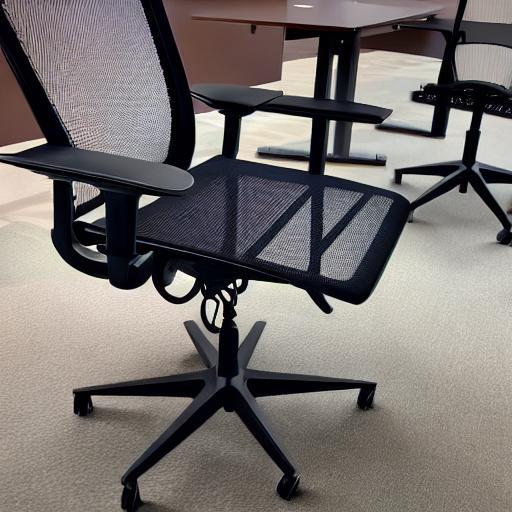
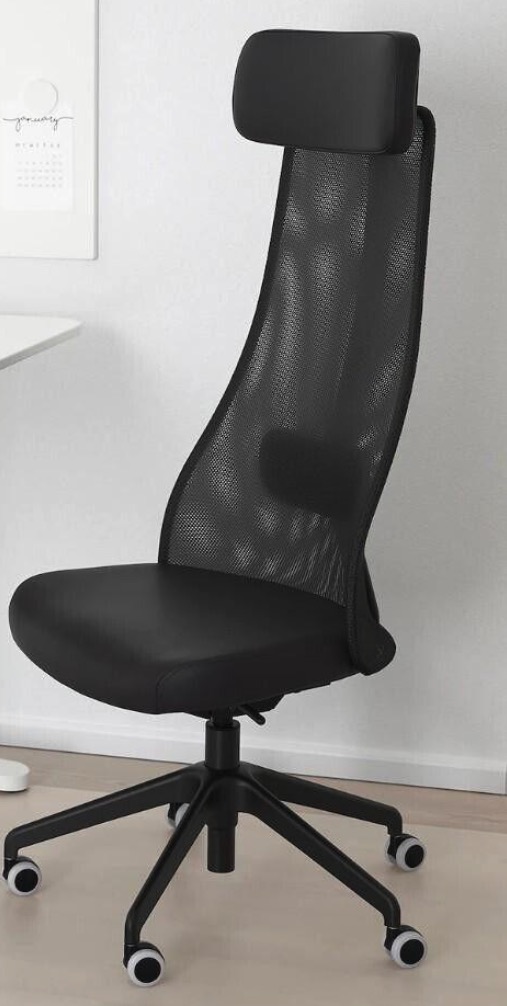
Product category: items_chair
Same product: no